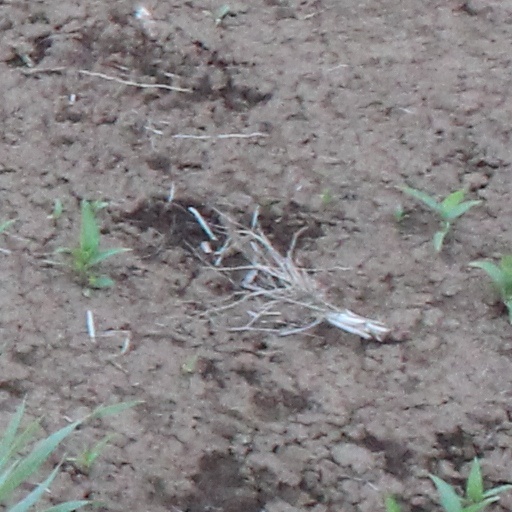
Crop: wheat